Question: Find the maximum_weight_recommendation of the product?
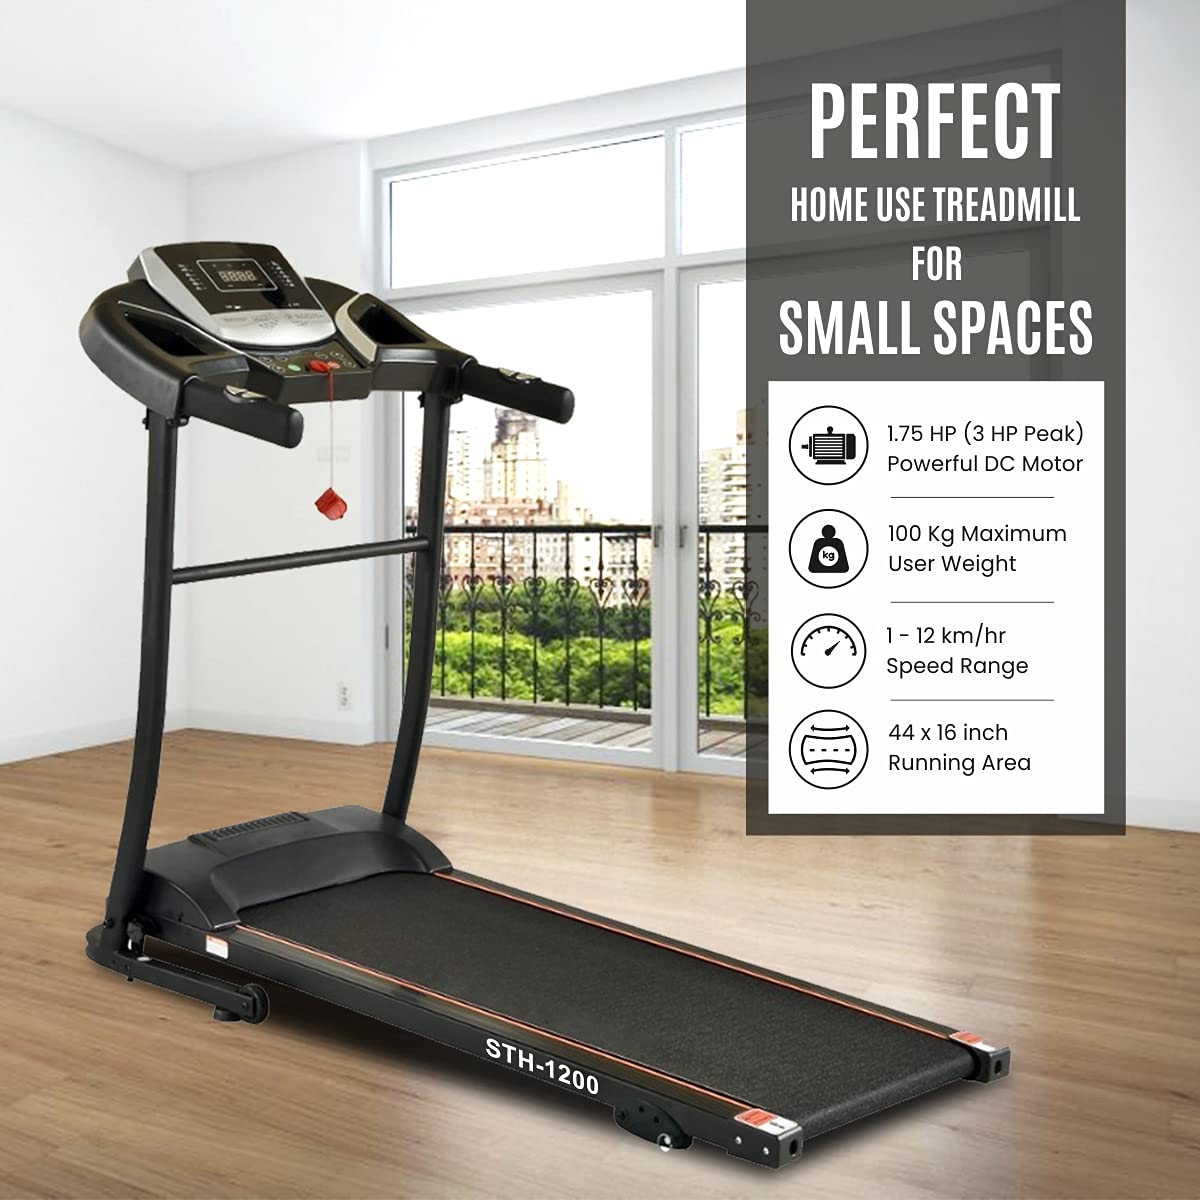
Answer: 100 kilogram